Chinese garden

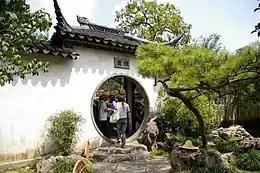
A moon gate from the Couple's Retreat Garden in Suzhou

Some early Western visitors to the imperial Chinese gardens felt they were chaotic, crowded with buildings in different styles, without any seeming order. But the Jesuit priest Jean Denis Attiret, who lived in China from 1739 and was a court painter for the Qianlong Emperor, observed there was a "beautiful disorder, an anti-symmetry" in the Chinese garden. "One admires the art with which this irregularity is carried out. Everything is in good taste, and so well arranged, that there is not a single view from which all the beauty can be seen; you have to see it piece by piece." This spatial irregularity often contrasts with the rigid axial layout of the adjoining residence. In Suzhou’s Couple’s Garden, the main hall, study, and reception rooms are aligned symmetrically along a north–south axis, while the adjacent garden breaks this order with winding paths, angled pavilions, and rockeries placed to obscure direct sight-lines, creating a sense of natural spontaneity and layered views.